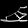
Label: Sandal